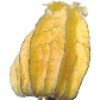
Label: Physalis with Husk 1